Social Democrat Hunchakian Party

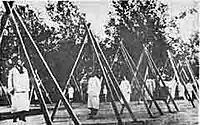
Hunchakian leaders hanged during the Armenian genocide

In 1894, Sasun Resistance was organized by the Hunchak party under the leadership of Mihran Damadian, Hambartsum Boyajian, Kevork Chavush, and Hrayr Dzhoghk.